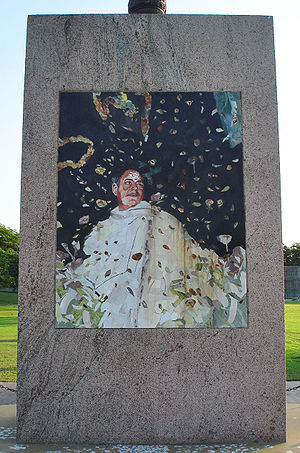
Rajiv Gandhi
Mindesten på det sted i Sriperumbudur, hvor Rajiv Gandhi blev dræbt ved et attentat i 1991.
Rajiv Gandhi var en indisk politiker, der var Indiens premierminister fra 1984 til 1989.